Bobtown, Pennsylvania

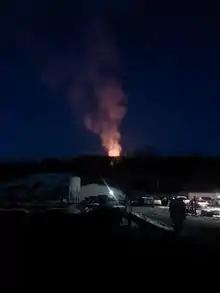
February 11, 2014

On February 11, 2014, Chevron's Lanco 7H well caught fire and burned for several days. The well is located about one mile west of Bobtown on Bald Hill Church Road. The explosion killed contractor Ian McKee, a field service technician for Cameron International, and slightly injured another worker. Chevron representatives distributed pizza coupons to residents as compensation for traffic caused by emergency responders and press. The pizza issue gained national attention from various media outlets, including Comedy Central's "The Daily Show" which interviewed the owners of Bobtown Pizza.